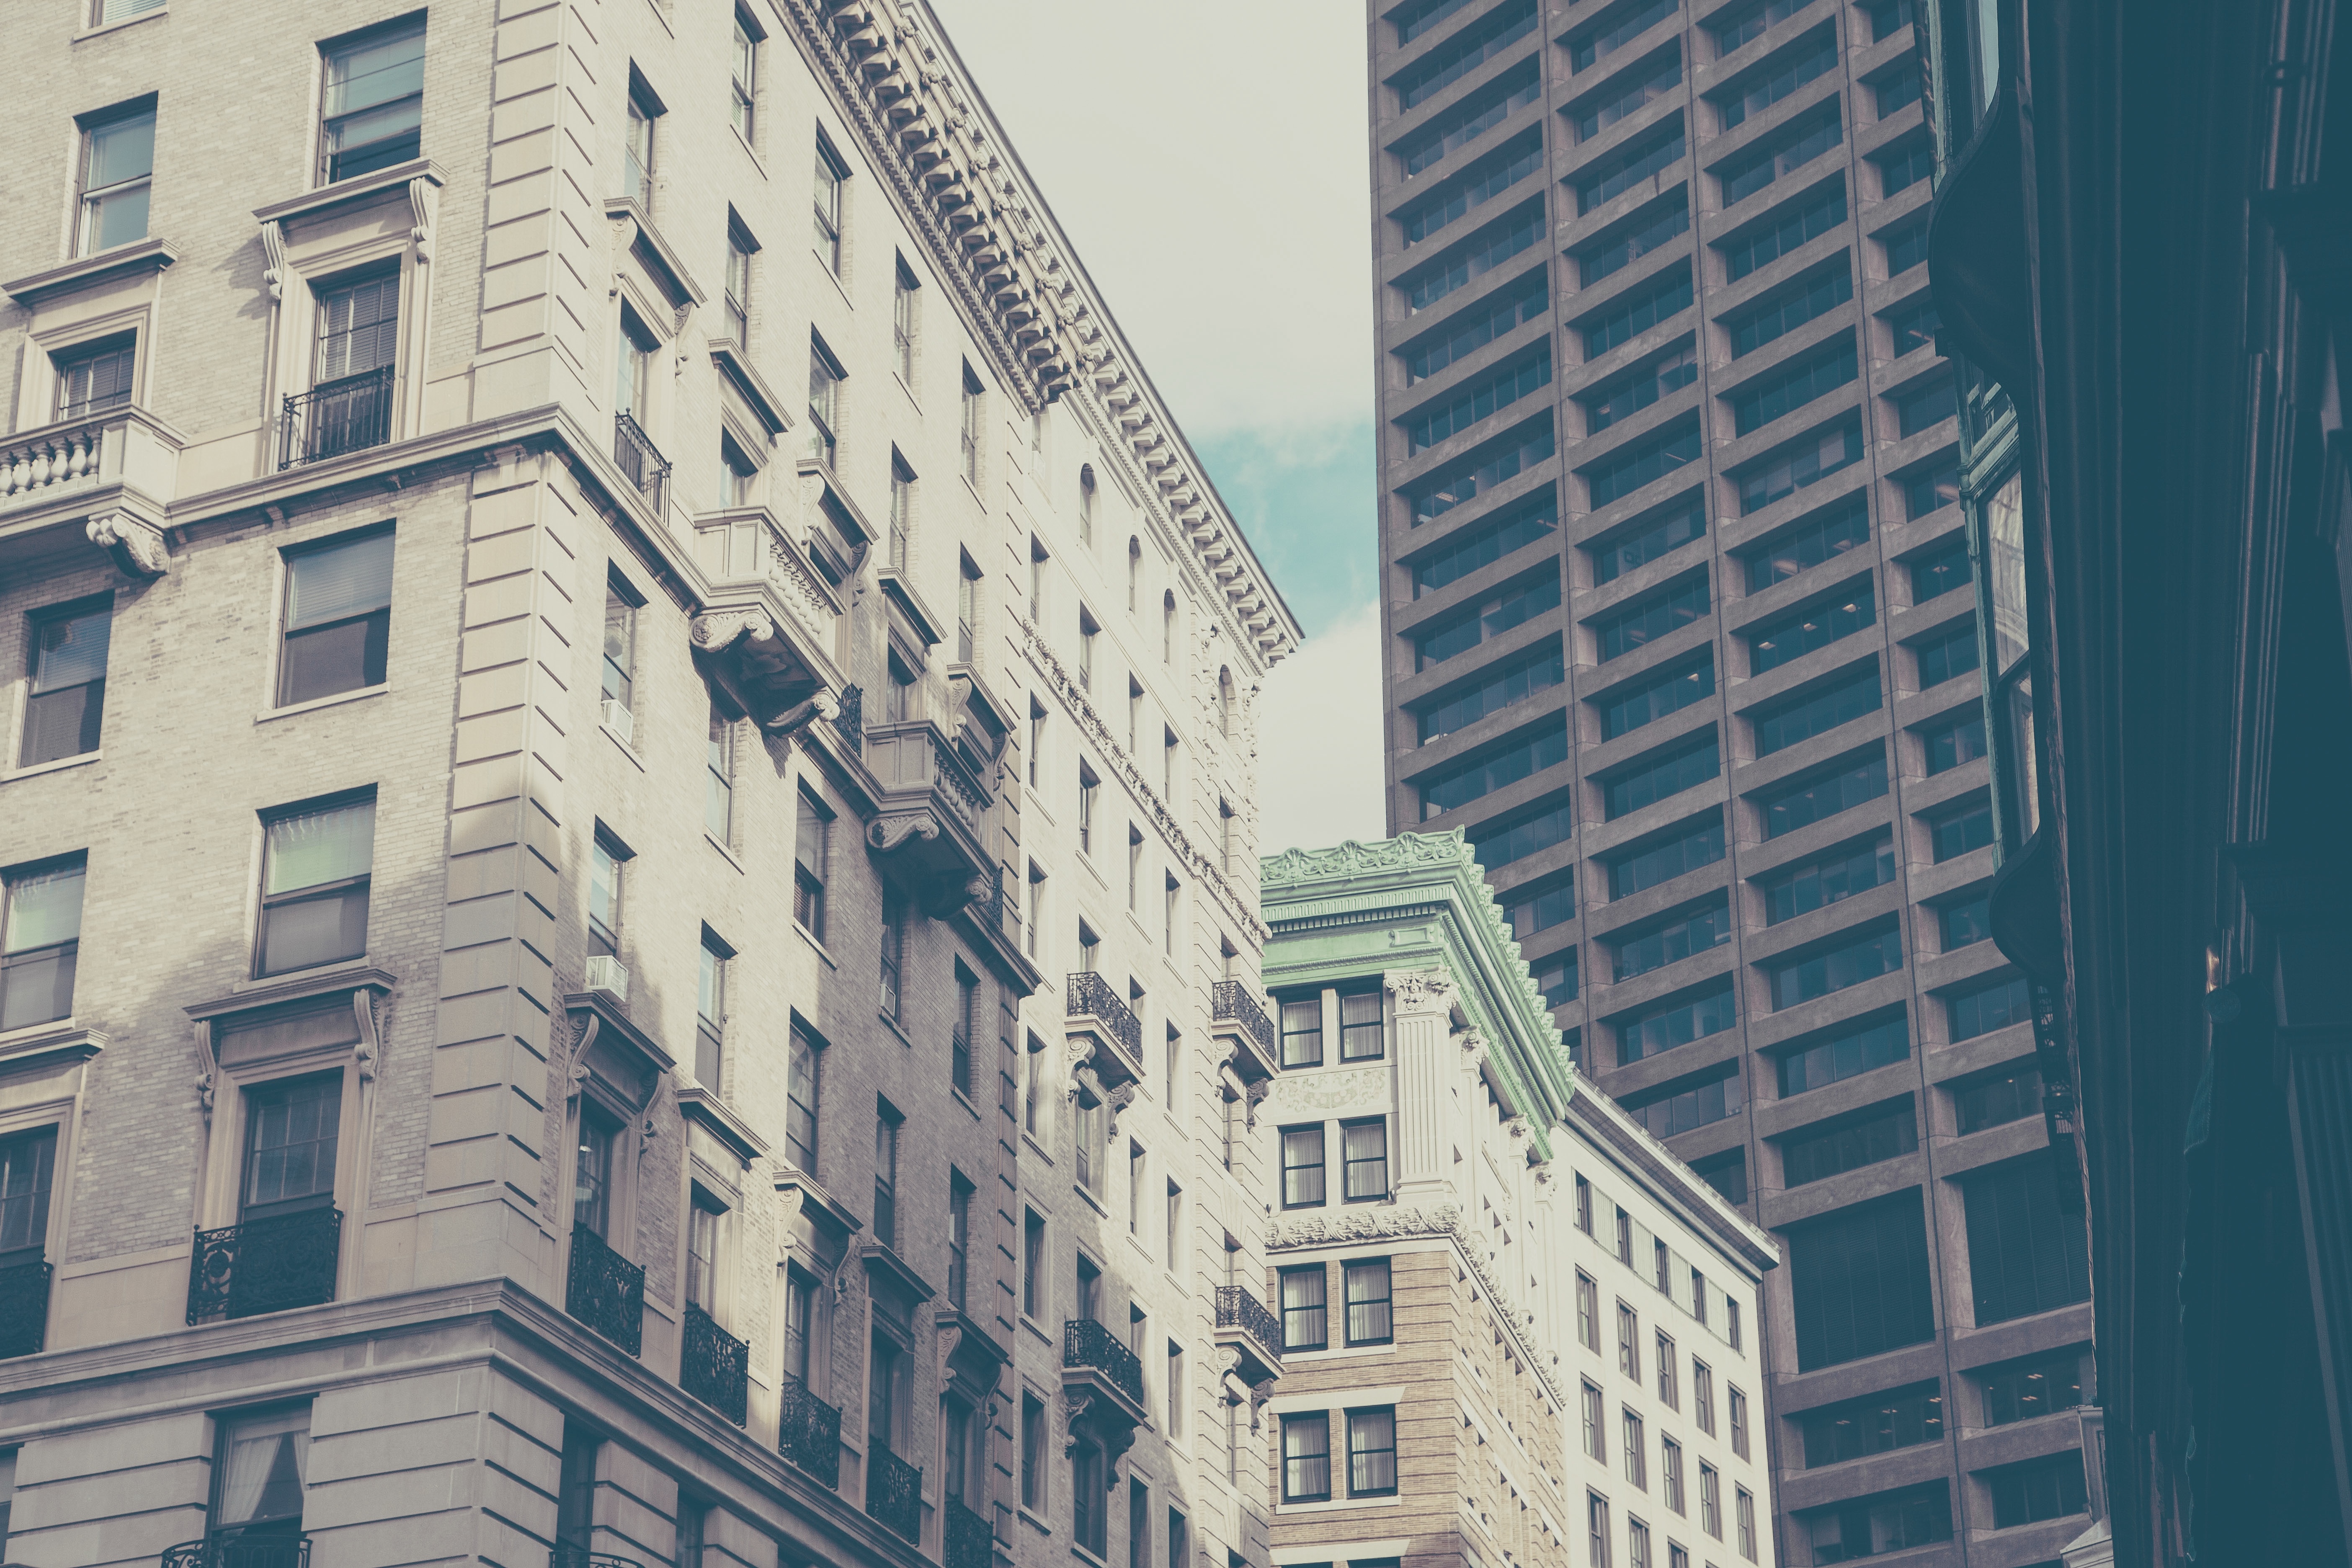
architecture, road, street, city, skyscraper, cityscape, downtown, facade, blue, tower block, shape, metropolis, neighbourhood, urban area, human settlement, metropolitan area